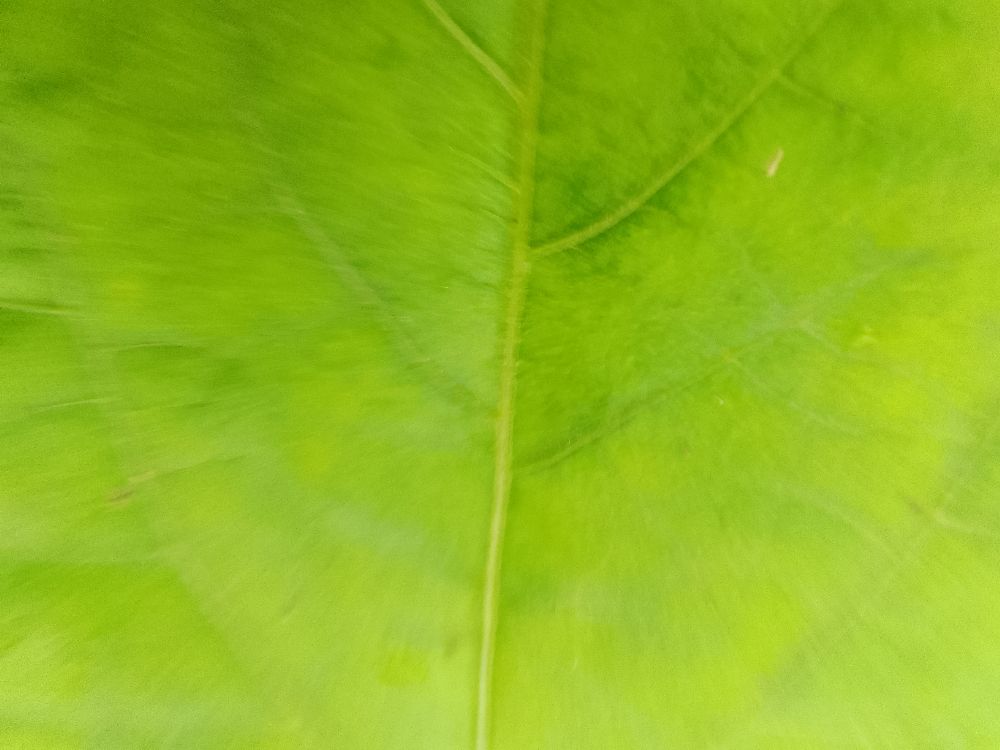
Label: healthy